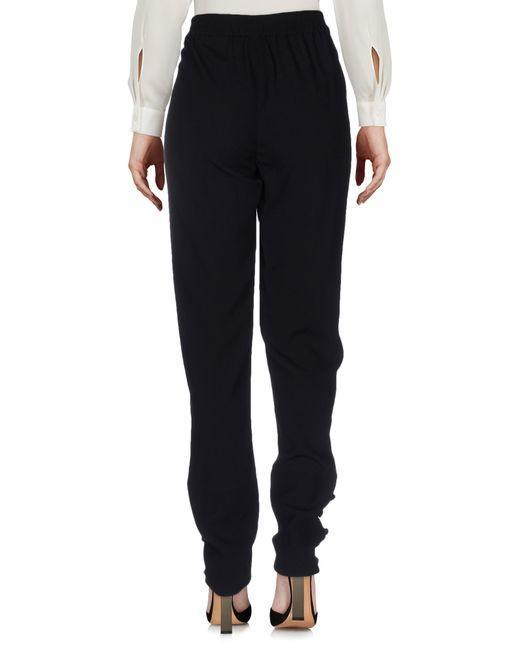
High-Rise Custom Fit schwarze Hose Damen